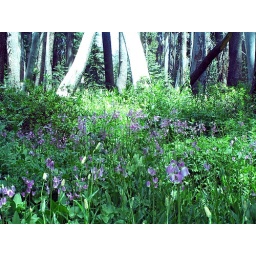
A series of shots of flowers in the water break area.